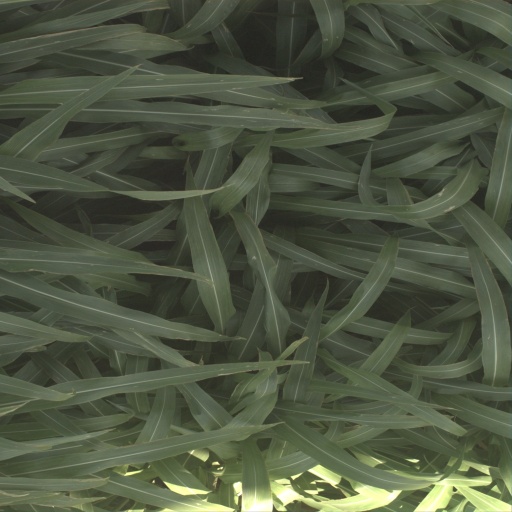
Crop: sorghum